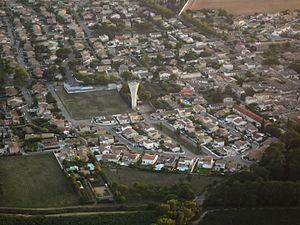
Vue Générale
Mudaison est une commune française située dans le département de l'Hérault en région Occitanie.